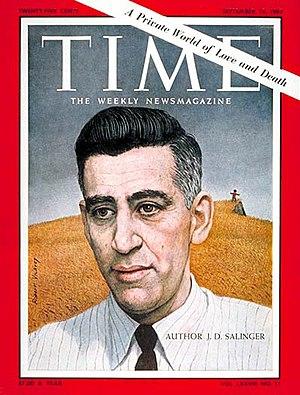
J. D. Salinger, nom de plume de Jerome David Salinger [dʒeˈrəʊm ˈdeɪvɪd ˈsælɪndʒɚ], né le 1ᵉʳ janvier 1919 à New York et mort le 27 janvier 2010 à Cornish dans le New Hampshire aux États-Unis, est un écrivain américain.